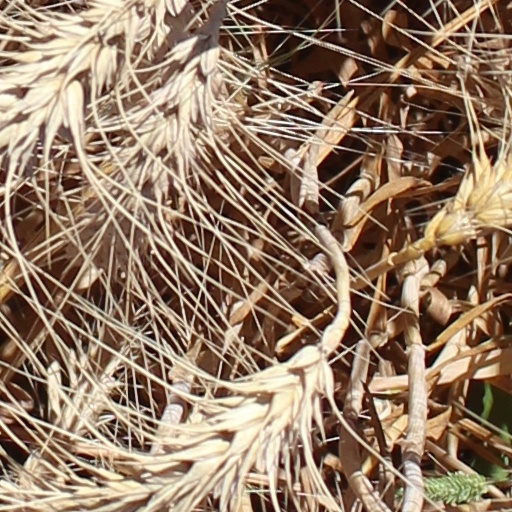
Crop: wheat